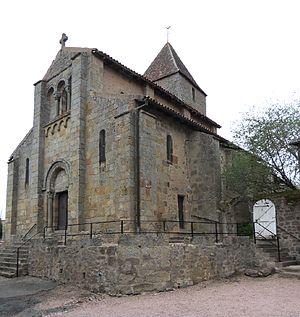
Église Saint-Laurent (Inscrit) This building is indexed in the Base Mérimée, a database of architectural heritage maintained by the French Ministry of Culture,
Bert est une commune française, située dans le département de l'Allier en région Auvergne-Rhône-Alpes.
L'église Saint-Laurent est une église située à Bert, en France.
Cet article recense une partie des monuments historiques de l'Allier, en France.